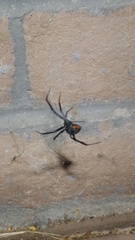
Species: Lactrodectus_hesperus